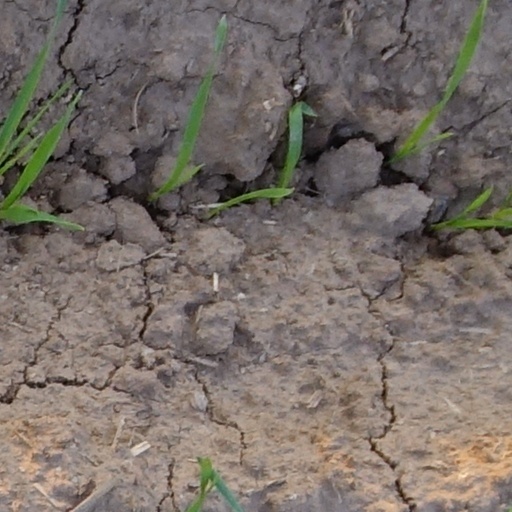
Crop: wheat